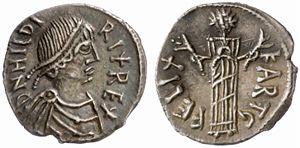
Vandalere / Historie / Plyndringen af Rom
Kong Hilderik er afbildet på denne mønt, slået i Karthago i hans regeringstid.
Vandalerne var en østgermansk stamme eller sammenslutning af stammer. Der er romerske beretninger om dem fra det 1. århundrede, hvor de boede i det nuværende Polen mellem Oder og Wisla. I arkæologien er de knyttet sammen med Przeworsk-kulturen med fund fra slutningen af det 3. århundrede f.Kr. til midten af det 5. århundrede.